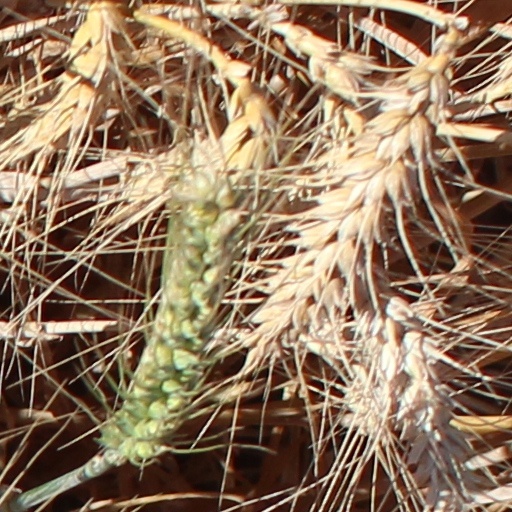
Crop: wheat